Helsby railway station

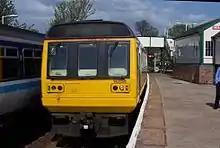
Ellesmere Port branch trains stand at platform 3 and 4

Most services at Helsby are operated by Transport for Wales, with a limited service operated by Northern Trains.